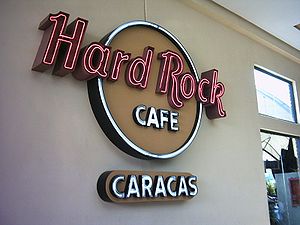
Hard Rock Café
Hard Rock Cafe i Caracas
Hark Rock Café er en restaurant/café-kæde, som ligger i 50 lande med 134 caféer.